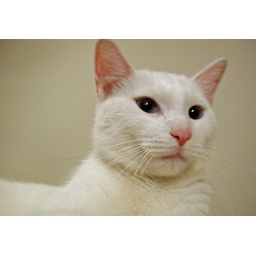
I rescued this beautiful 1 year old male cat just in time for Christmas.